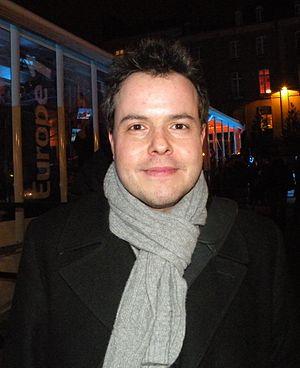
Nicolas Demorand lors du déplacement d’Europe 1 à Rennes le 27 janvier 2011.
Nicolas Demorand, né le 5 mai 1971 à Vancouver, est un journaliste français. Animateur de radio et de télévision, il travaille à la rédaction de France Inter.
Cet article intitulé 2014 en radio en France est une synthèse de l'actualité du média radio en France pour l'année 2014. On ne retiendra en général que l'actualité des radios de caractère national ou international, afin de ne pas se perdre dans les détails des radios locales.